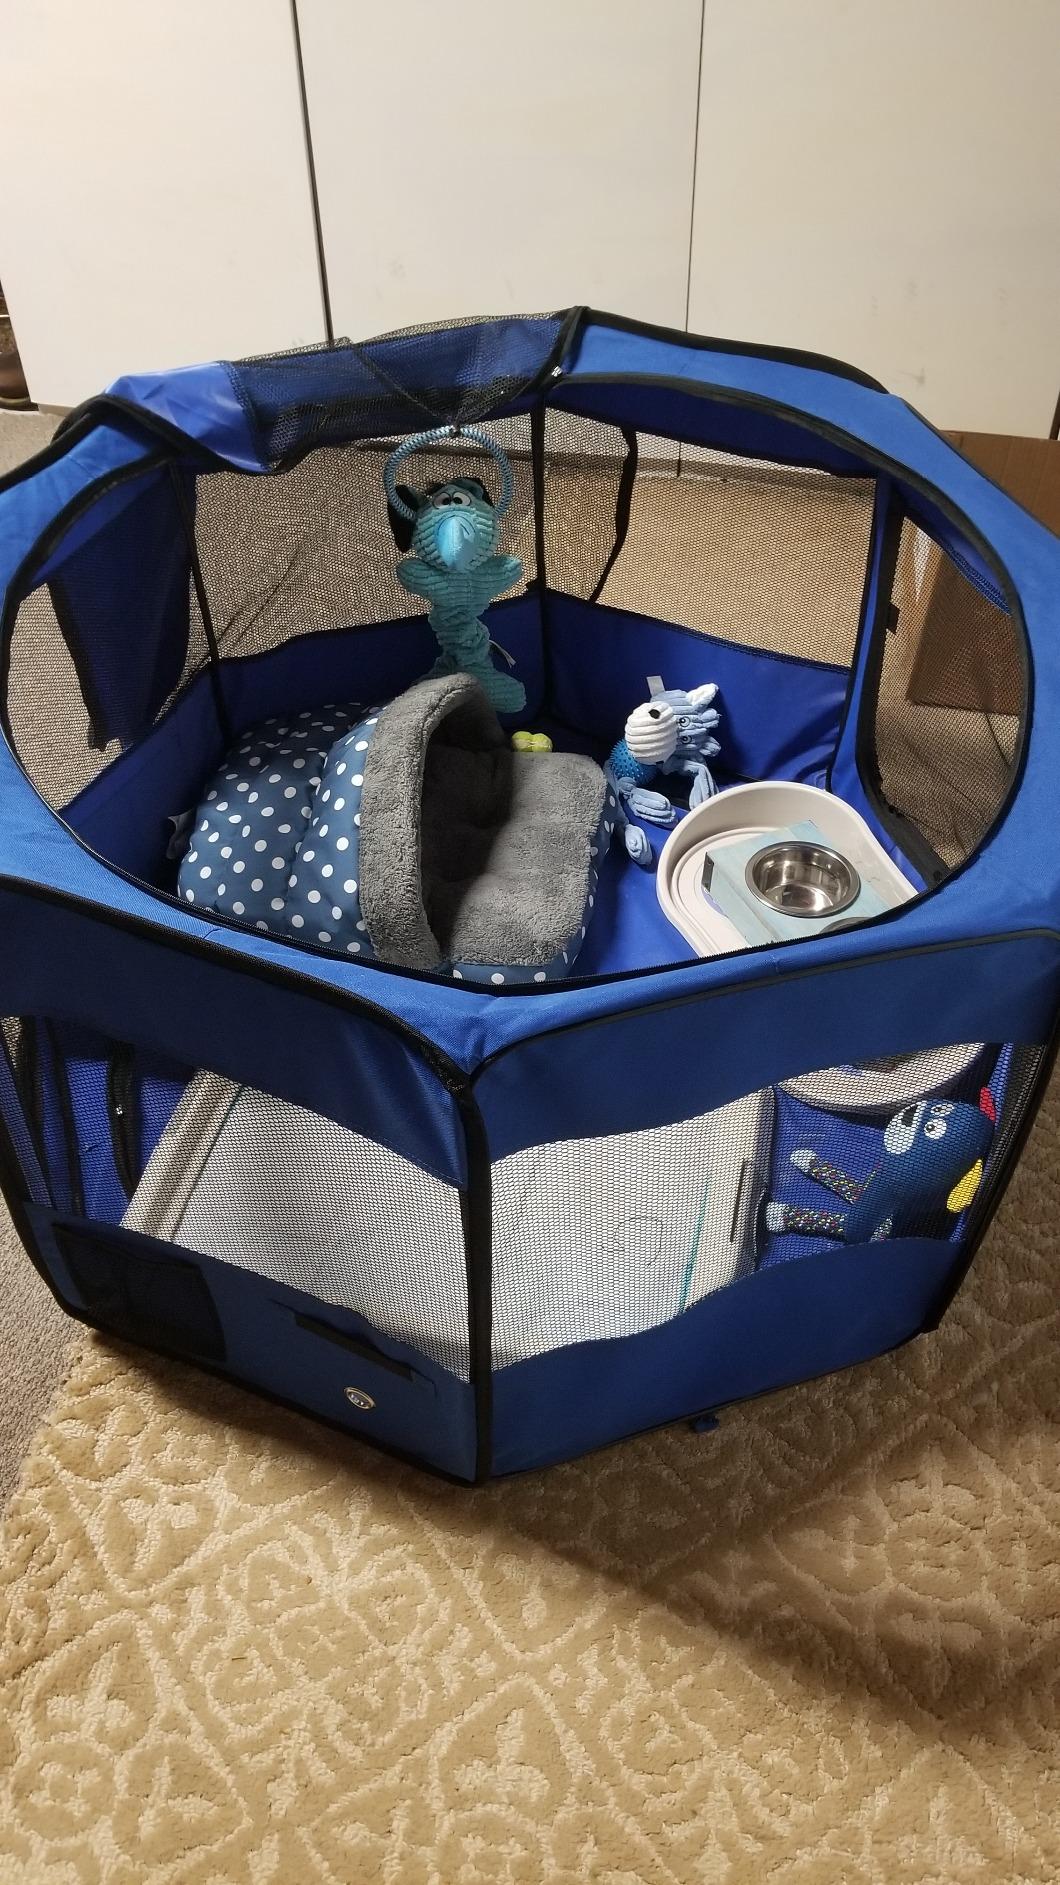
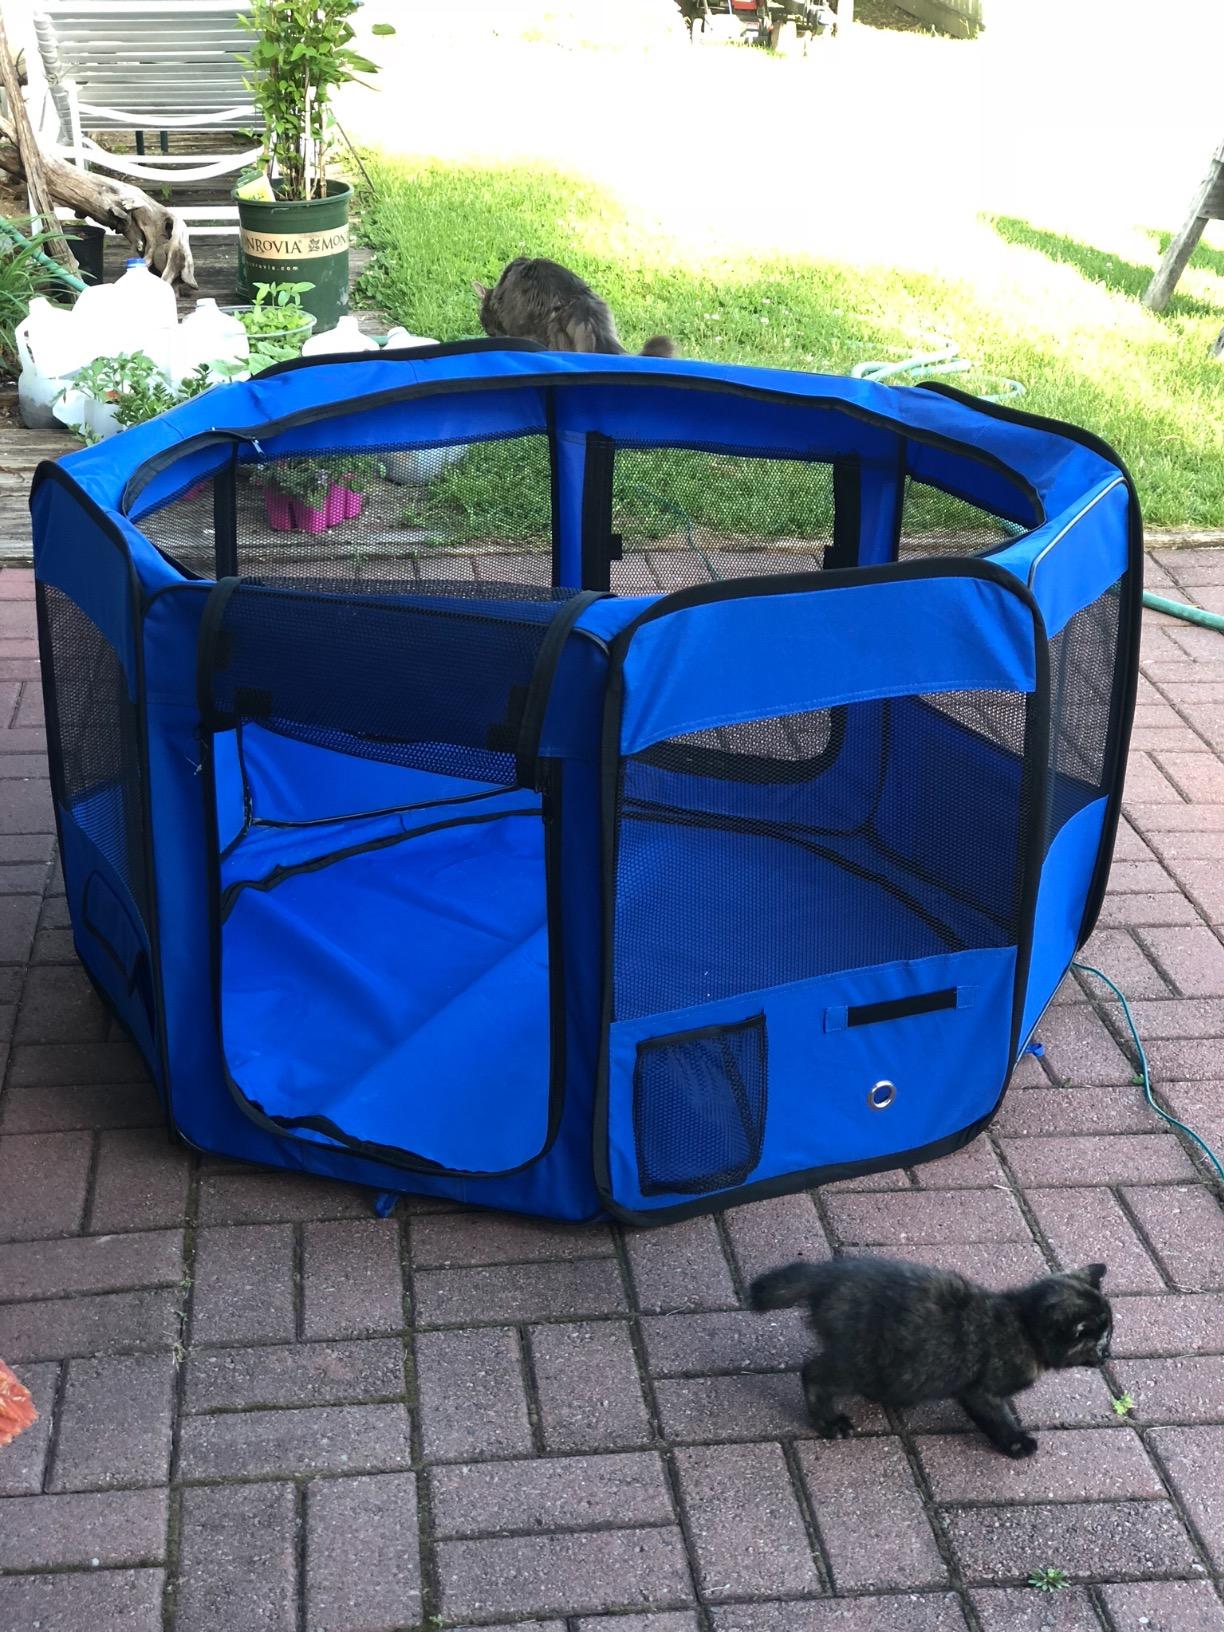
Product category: items_kennel
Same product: yes